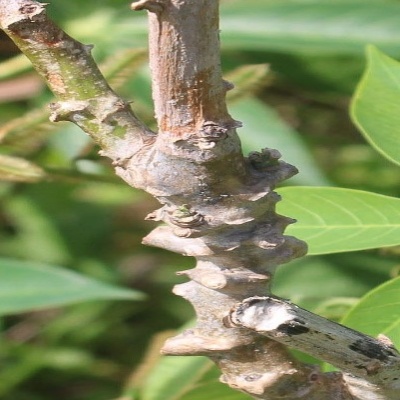
Crop: Cassava
Condition: bacterial blight